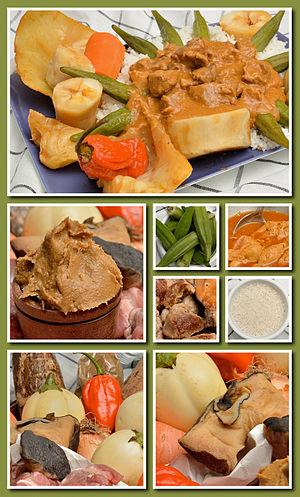
Mafé Sénégalais avec le yet et le nététou.Les gombos sont décoratifs, n'est ce pas
La cuisine sénégalaise est souvent décrite comme l'une des plus riche et la plus variée d'Afrique de l'Ouest. Elle présente quelques similitudes avec celles des autres pays de l'Afrique de l'Ouest, mais elle a également subi d'autres influences : Afrique du Nord, France ou Portugal.
Le mafé ou tiga dèguè na est une sauce à base de pâte d'arachide originaire du Mali notamment du peuple mandingue, consommée dans toute une partie de l'Afrique subsaharienne. Au Mali, « Tiga dèguè na » signifie « la sauce de pâte d'arachide ».